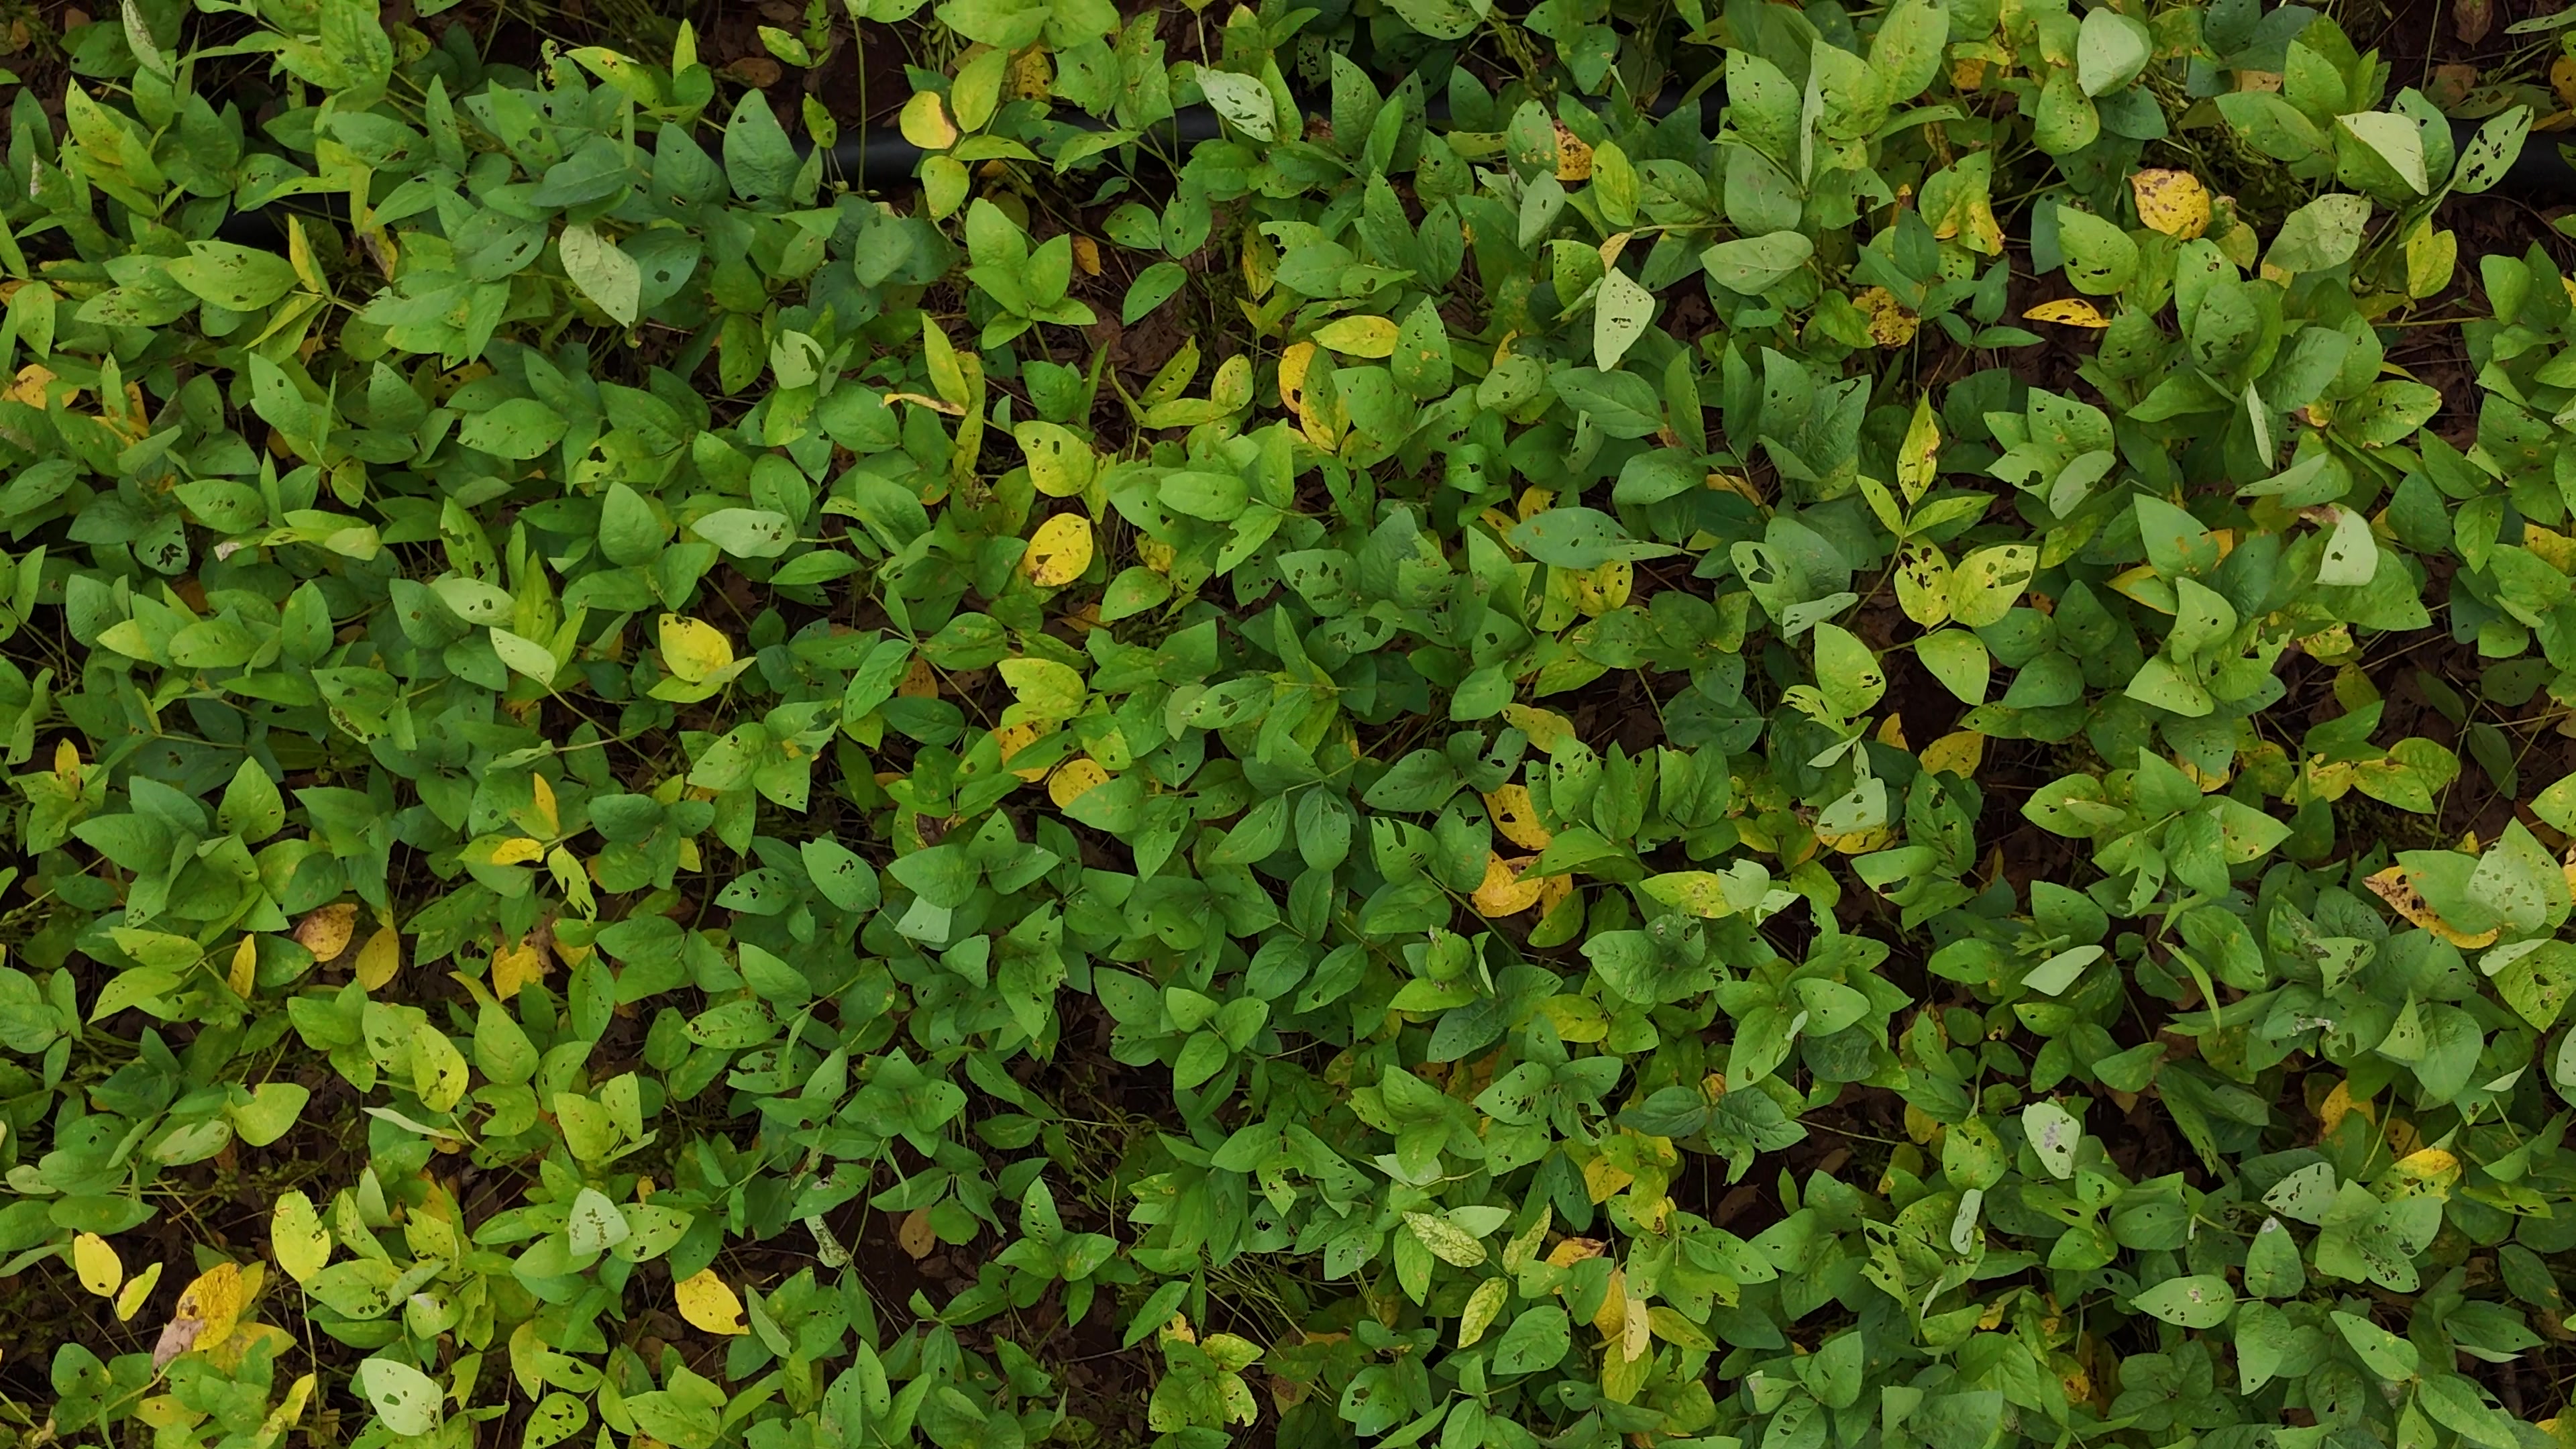
Label: Rust